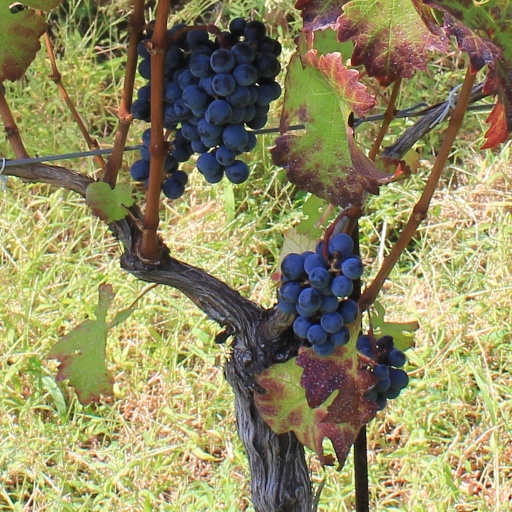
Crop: grape